Hombres G

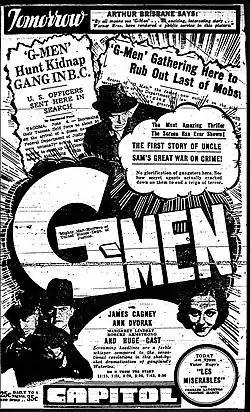
A newspaper ad for the movie "G Men", which Hombres G named themselves after.

David welcomed Rafa's invitation to play music together, but instead asked him to play guitar with him, Dani, and Javi. Rafa accepted. They discarded their first idea of a name, "Bonitos Redford", and found inspiration in the 1935 James Cagney crime film "G Men", which in Spain aired as "Contra el imperio del crimen". In the film, the G-Men were agents of the Federal Bureau of Investigation (FBI).